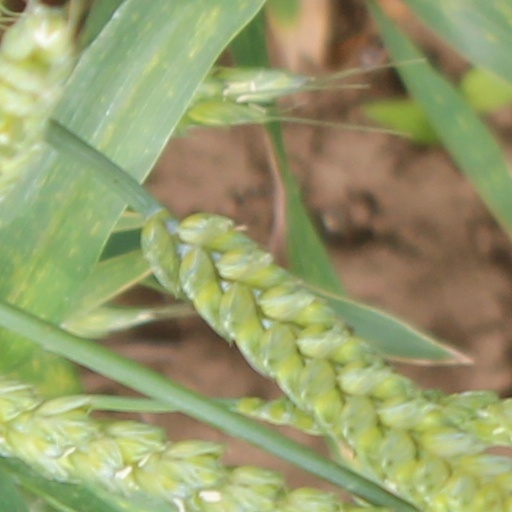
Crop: wheat